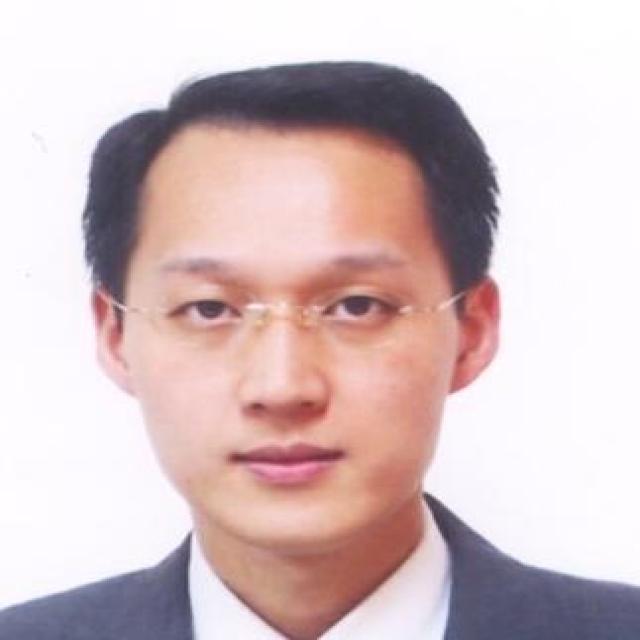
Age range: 21-44